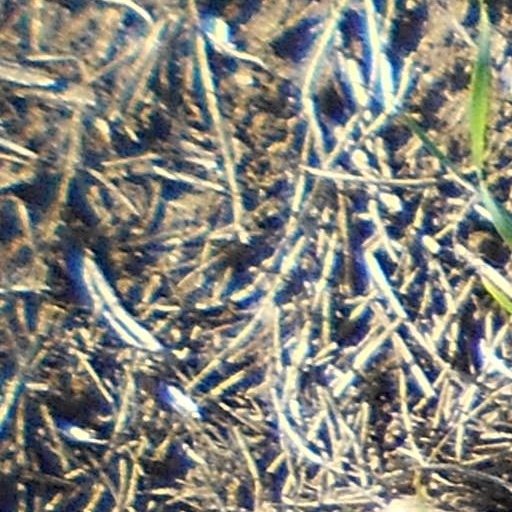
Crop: wheat